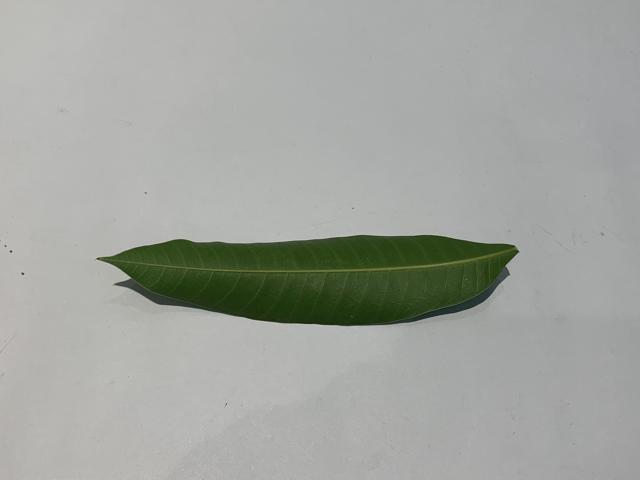
Mango leaf variety: Fazli